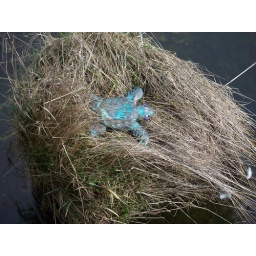
It's made of glass and was sitting in it's own little nest.